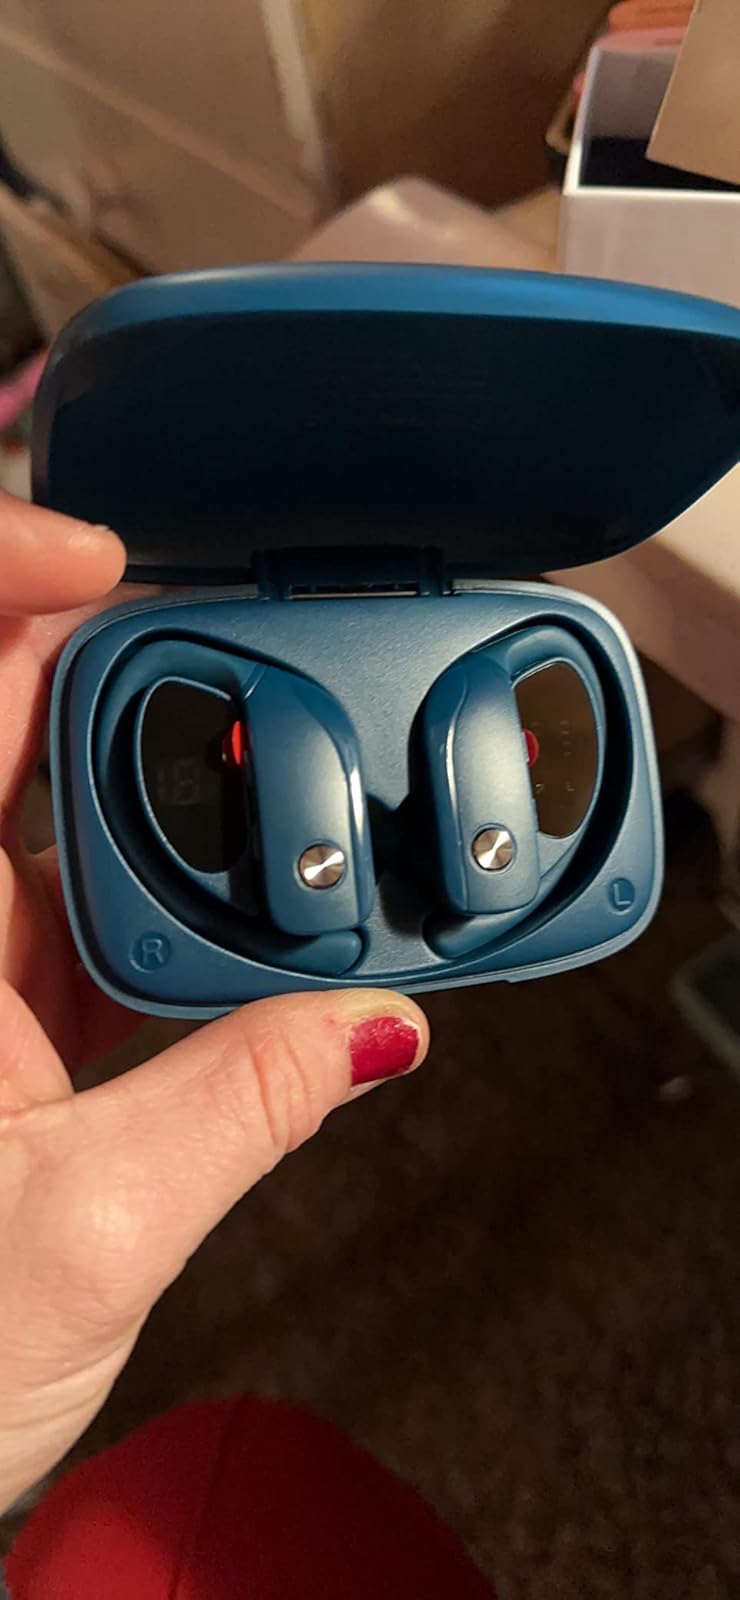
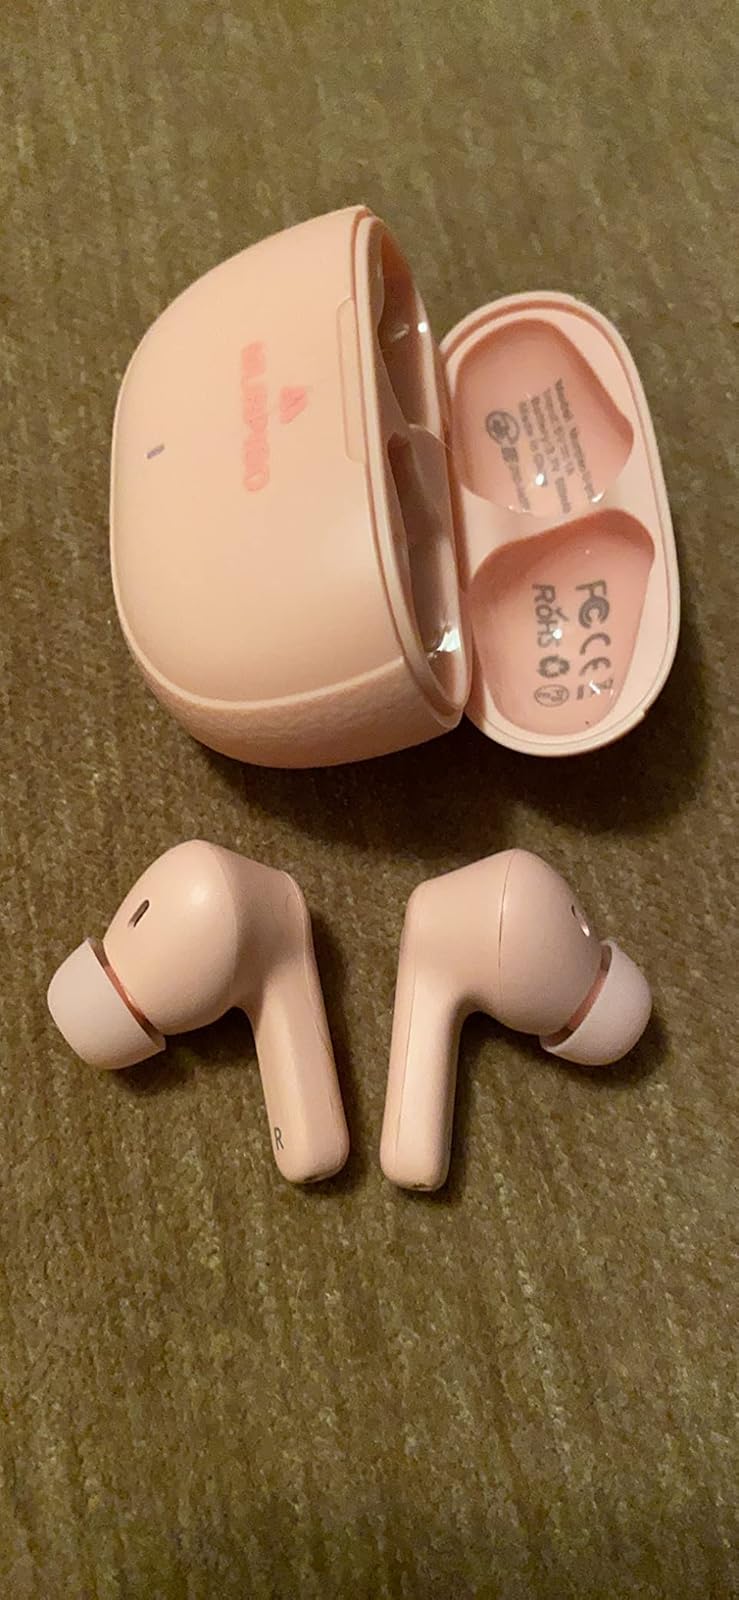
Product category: earbuds
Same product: no